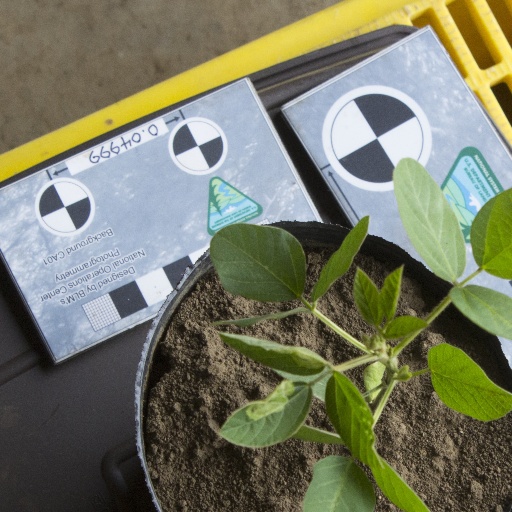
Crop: soybean